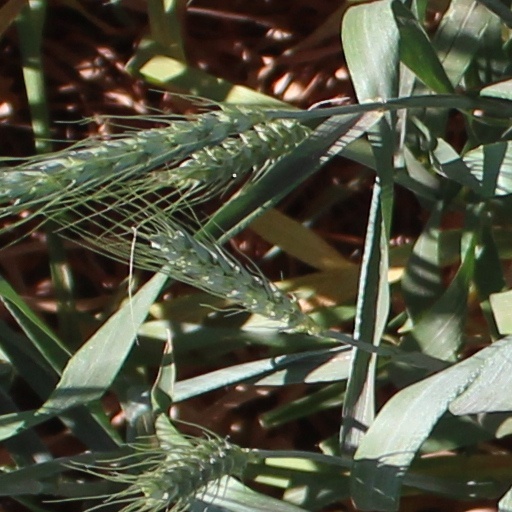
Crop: wheat